Koidanov (Hasidic dynasty)

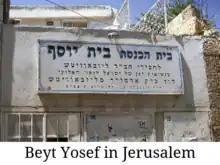

Reb Aharon Perlow (1839–1897) greatly expanded the influence of Koidanover Hasidism. He established several Koidanover communities across Lithuania and Belarus and attracted thousands of followers due to his charismatic leadership. He strengthened the Koidanover community founded in Tiberias, and supported settlement in the Land of Israel but spoke strongly against the tenets of political Zionism. He published and annotated a number of classic kabbalah works, including Rabbi Moshe Cordovero's "Or Ne'erav", to which he appended his commentary "Nir'eh Or" (1899), and Rabbi Moshe Hagiz' "Sefat Emet", which he supplemented with teachings on the significance of the Land of Israel in kabbalistic and Hasidic works (1876). He also authored a siddur entitled "Seder Tefilot Yisrael Or Hayashar" ("The Direct Light: Order of Prayers of Israel"), in which he enumerated "eight mystical practices for spiritual perfection". This siddur is still used by Koidanover Hasidim today.